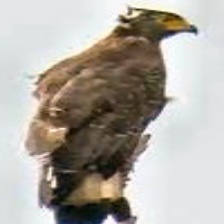
Species: CRESTED SERPENT EAGLE
Scientific name: SPILORNIS CHEELA